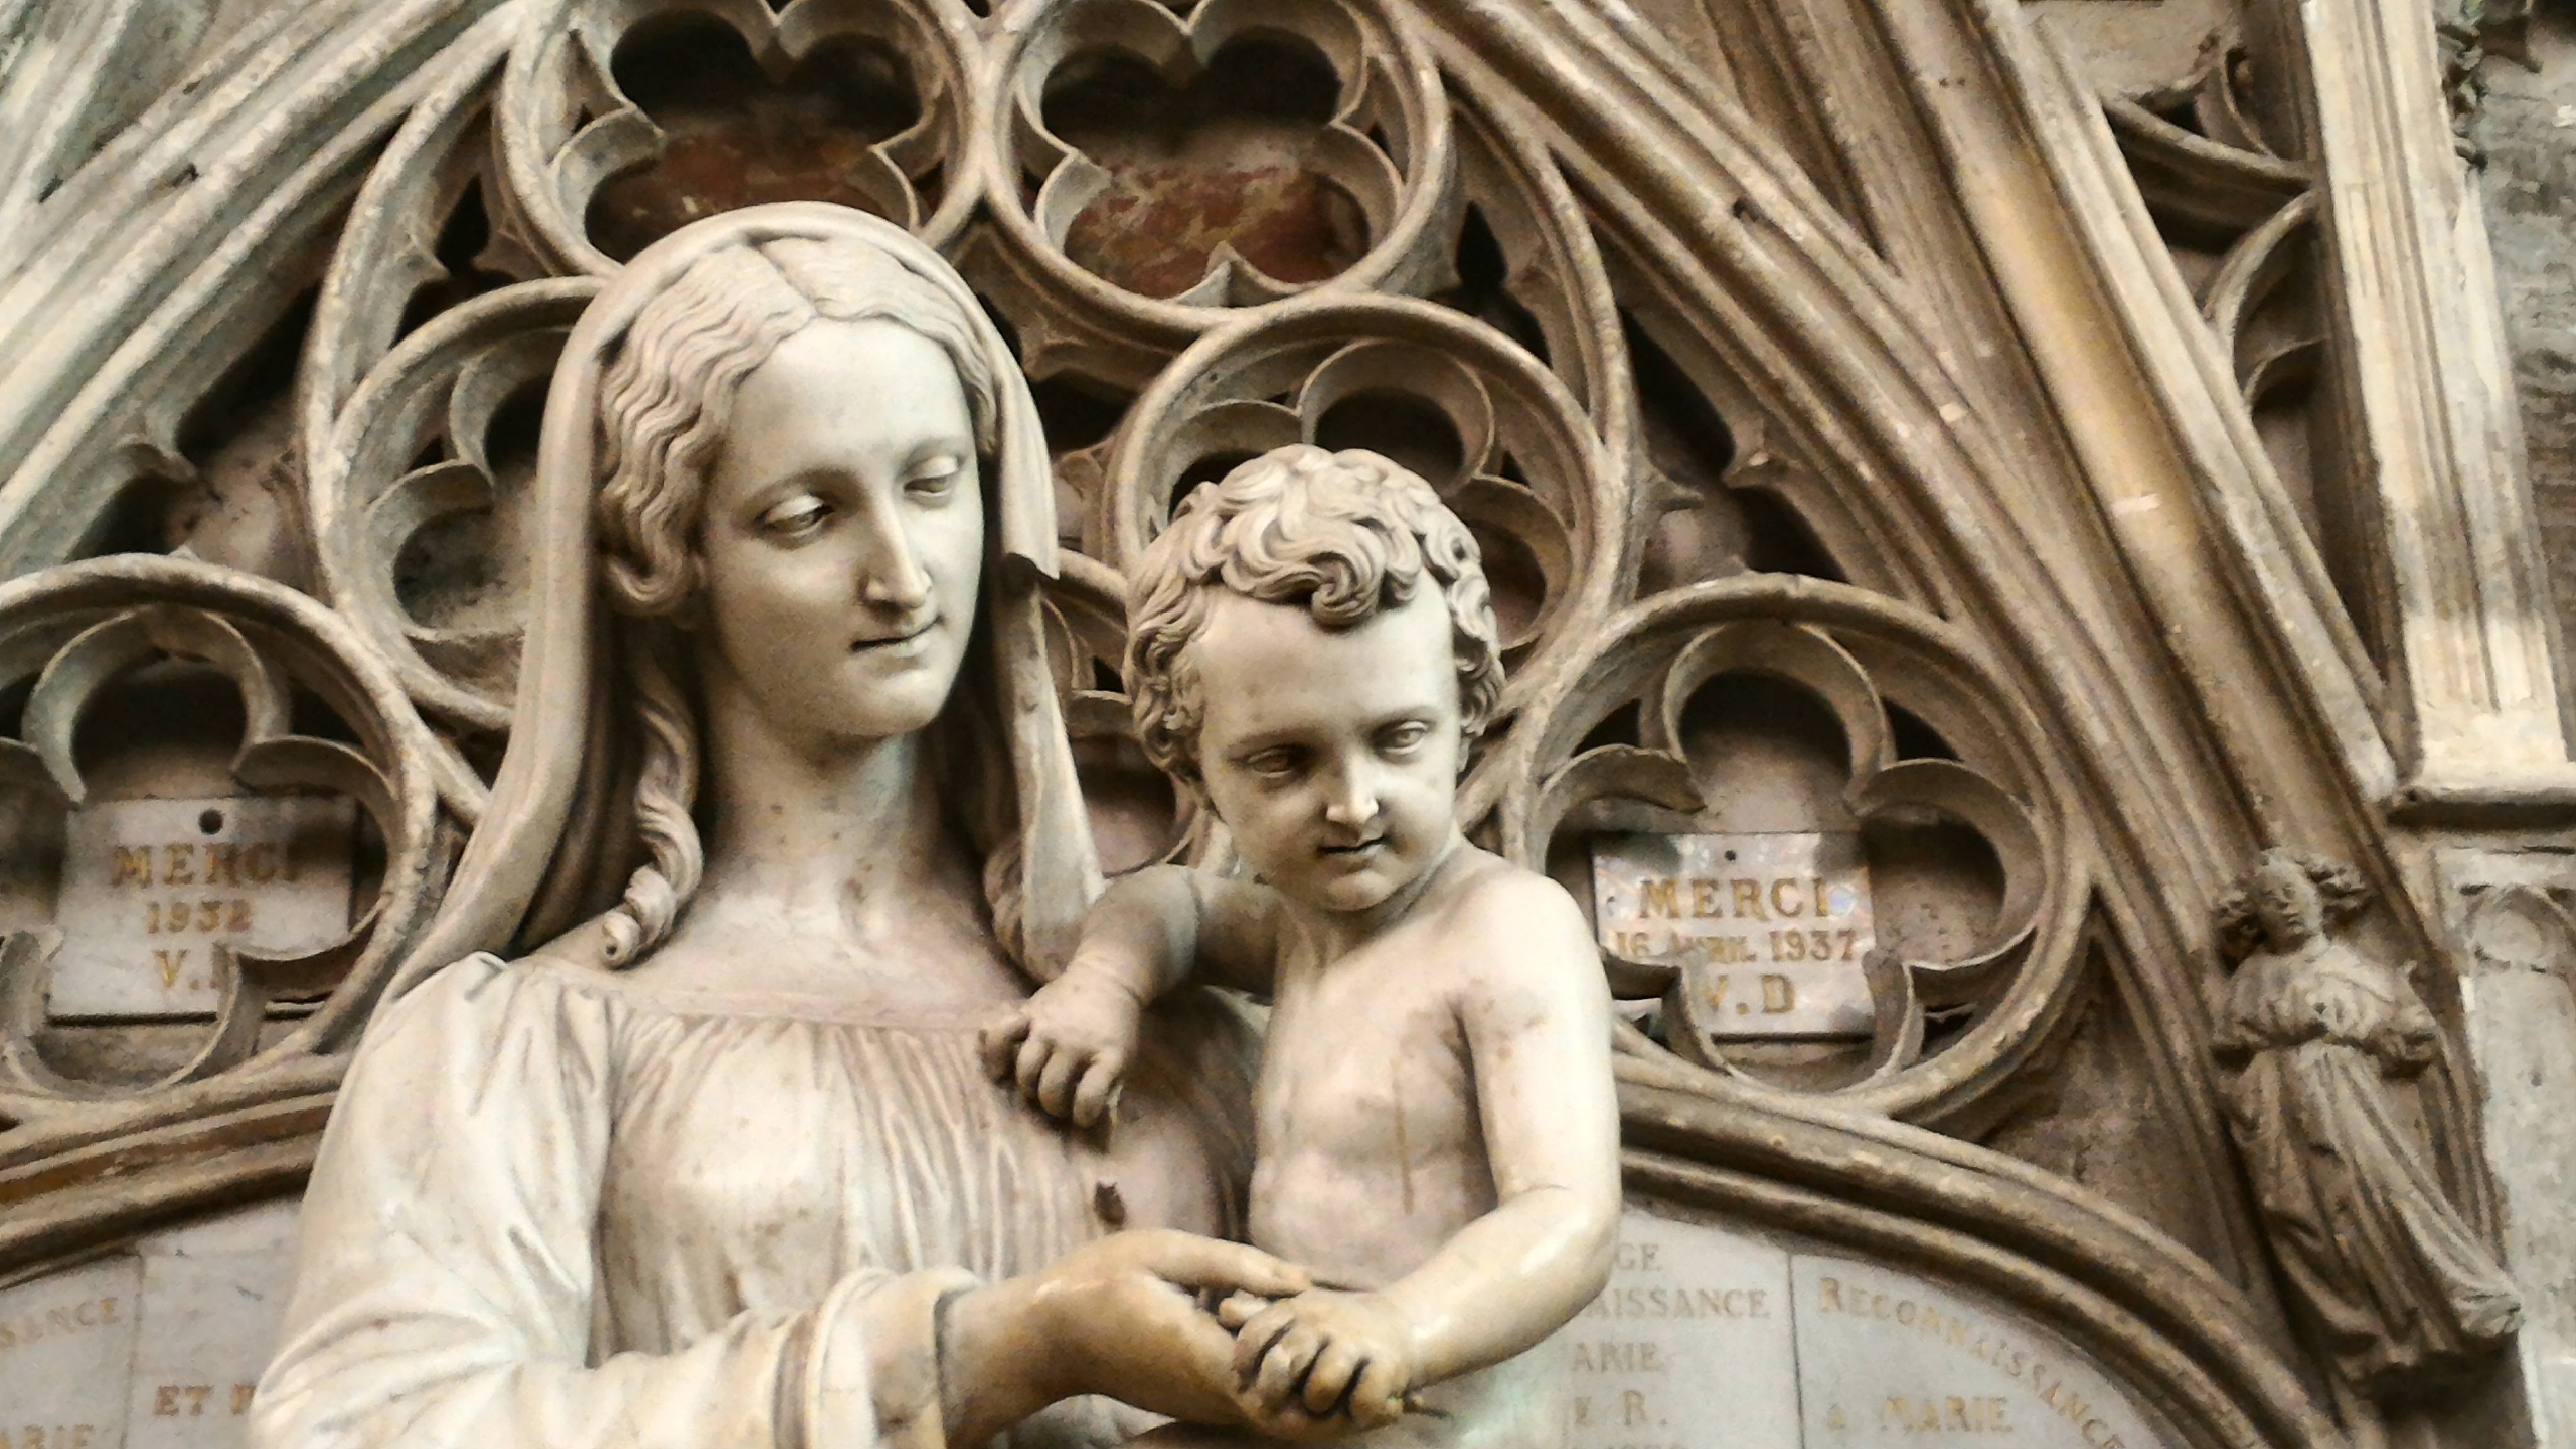
monument, statue, cathedral, sculpture, art, temple, bordeaux, carving, mythology, ancient history